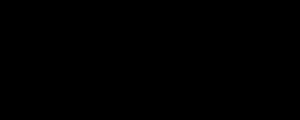
Un isocyanate est un ion de formule –N=C=O, base conjuguée de l'acide isocyanique, qui peut former des sels tel l'isocyanate de sodium, et des composés chimiques portant le groupe fonctionnel isocyanate -N=C=O.